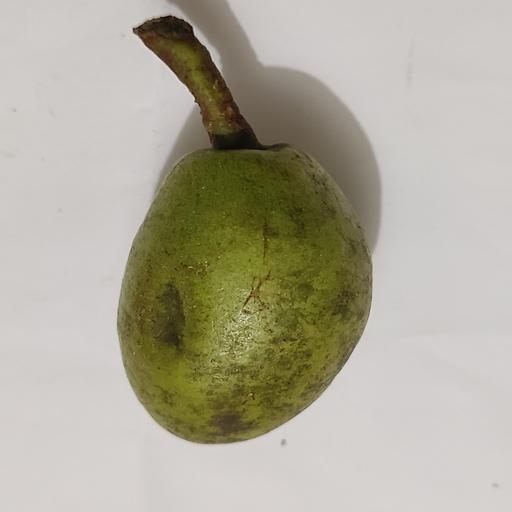
Crop type: Olive